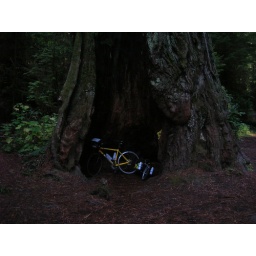
the bike and bob in a burned out tree